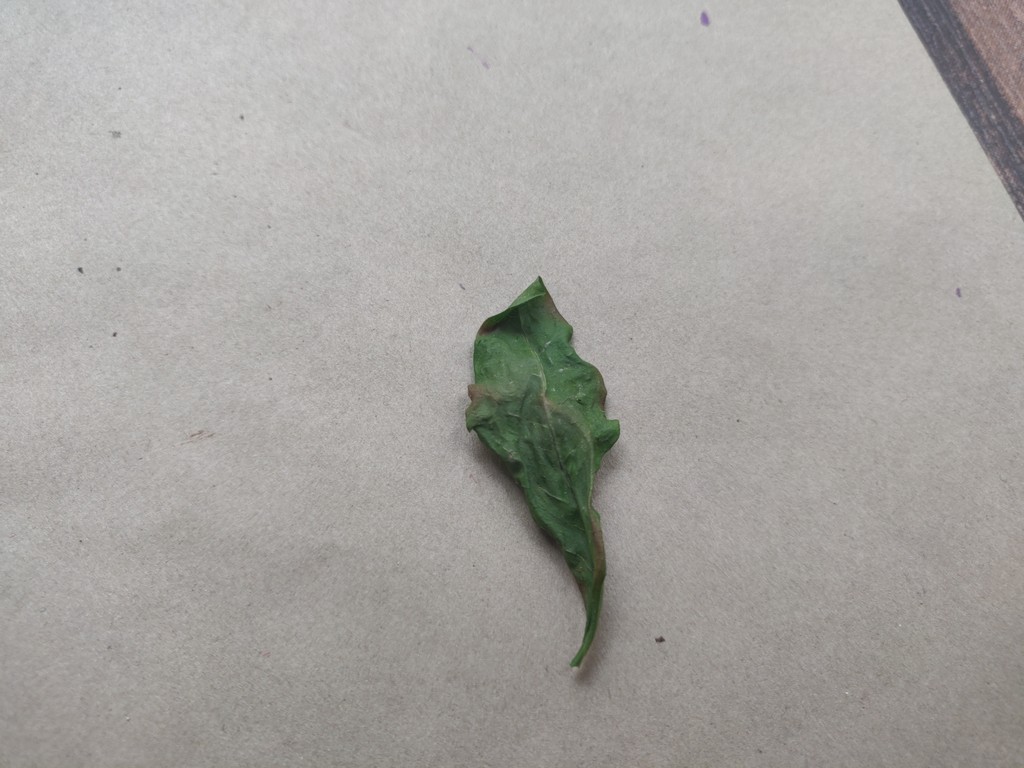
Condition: Dried
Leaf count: single
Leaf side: unknown